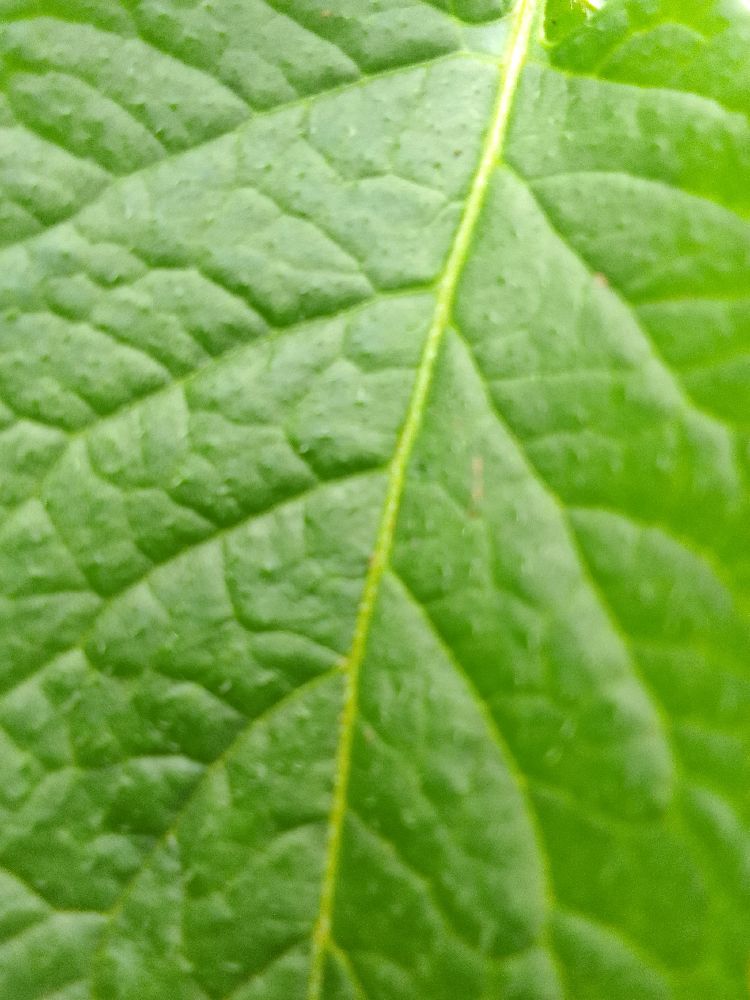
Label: Healthy